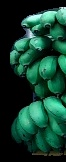
Variety: rasbale
Grade: grade2